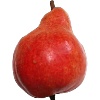
Label: Pear Red 1